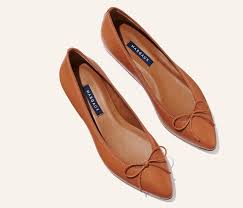
Label: Ballet Flat